Bestune T33

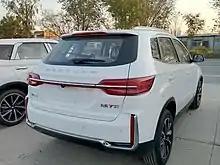
Bestune T33 rear

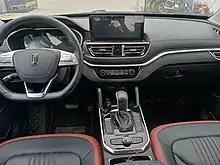
Interior

The Bestune T33 is launched in July 2019, and is originally based on the Bestune X40 shown at the 2016 Guangzhou Auto Show while the whole vehicle received a complete makeover to replace the X40.